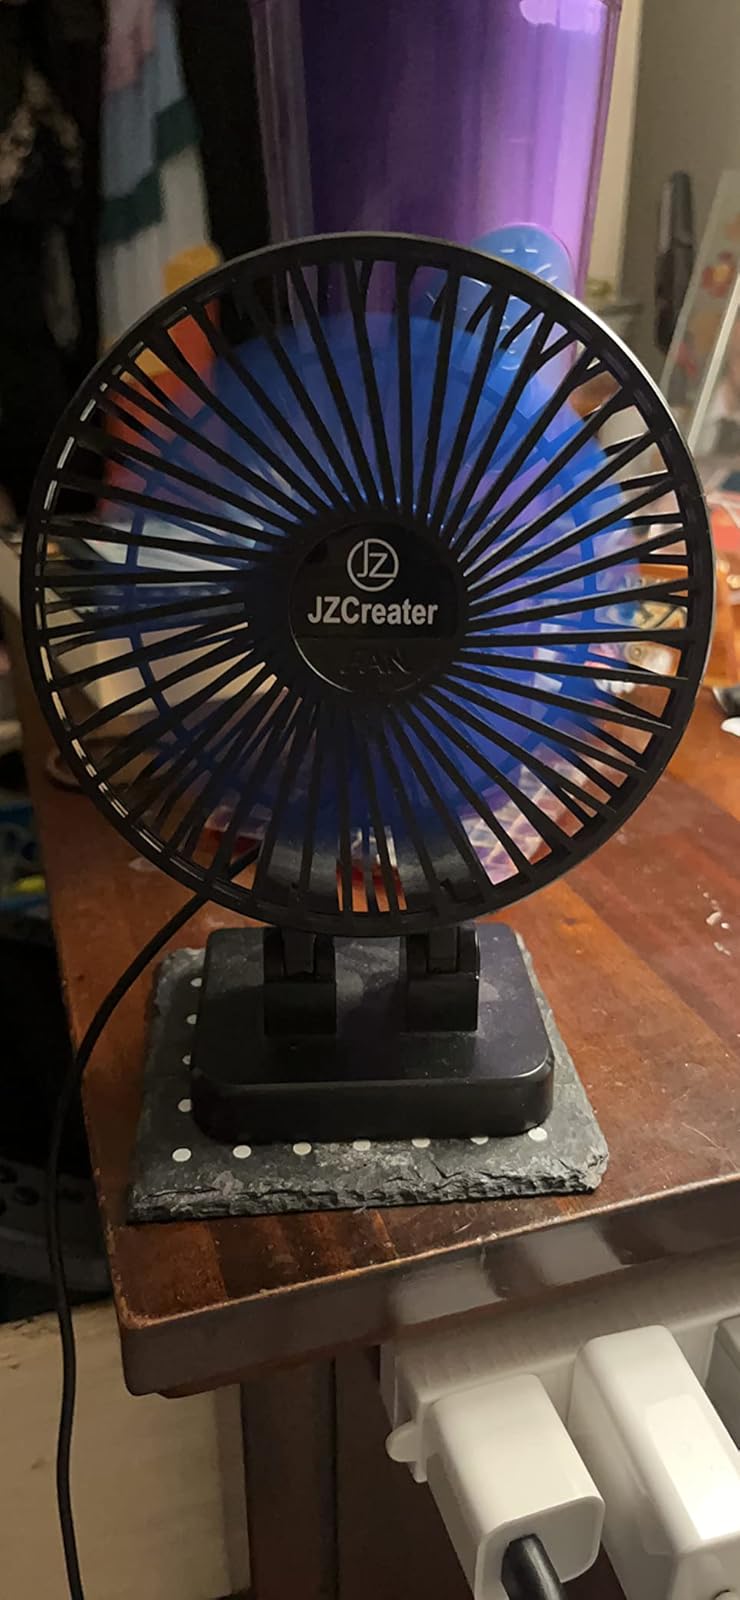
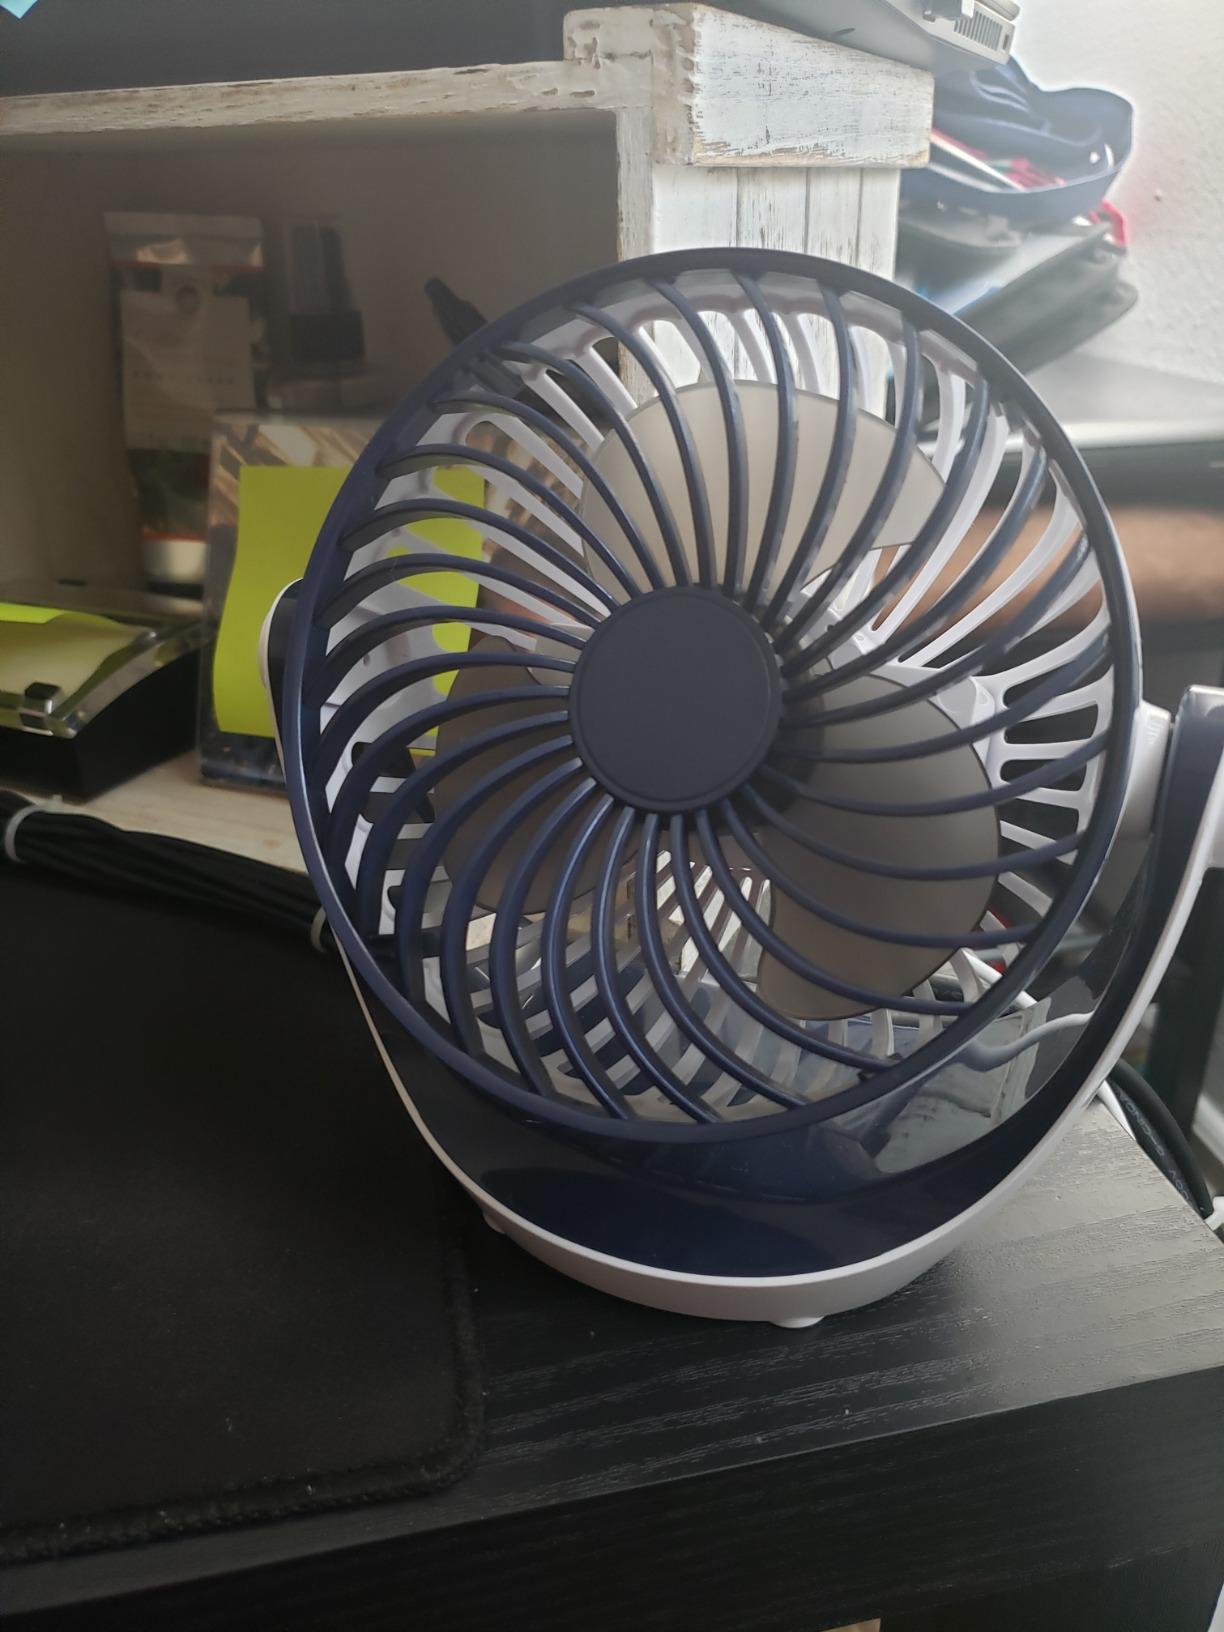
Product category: fan
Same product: no